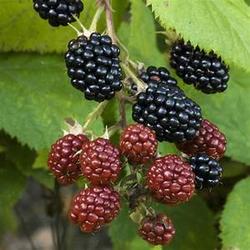
Label: Blackberry